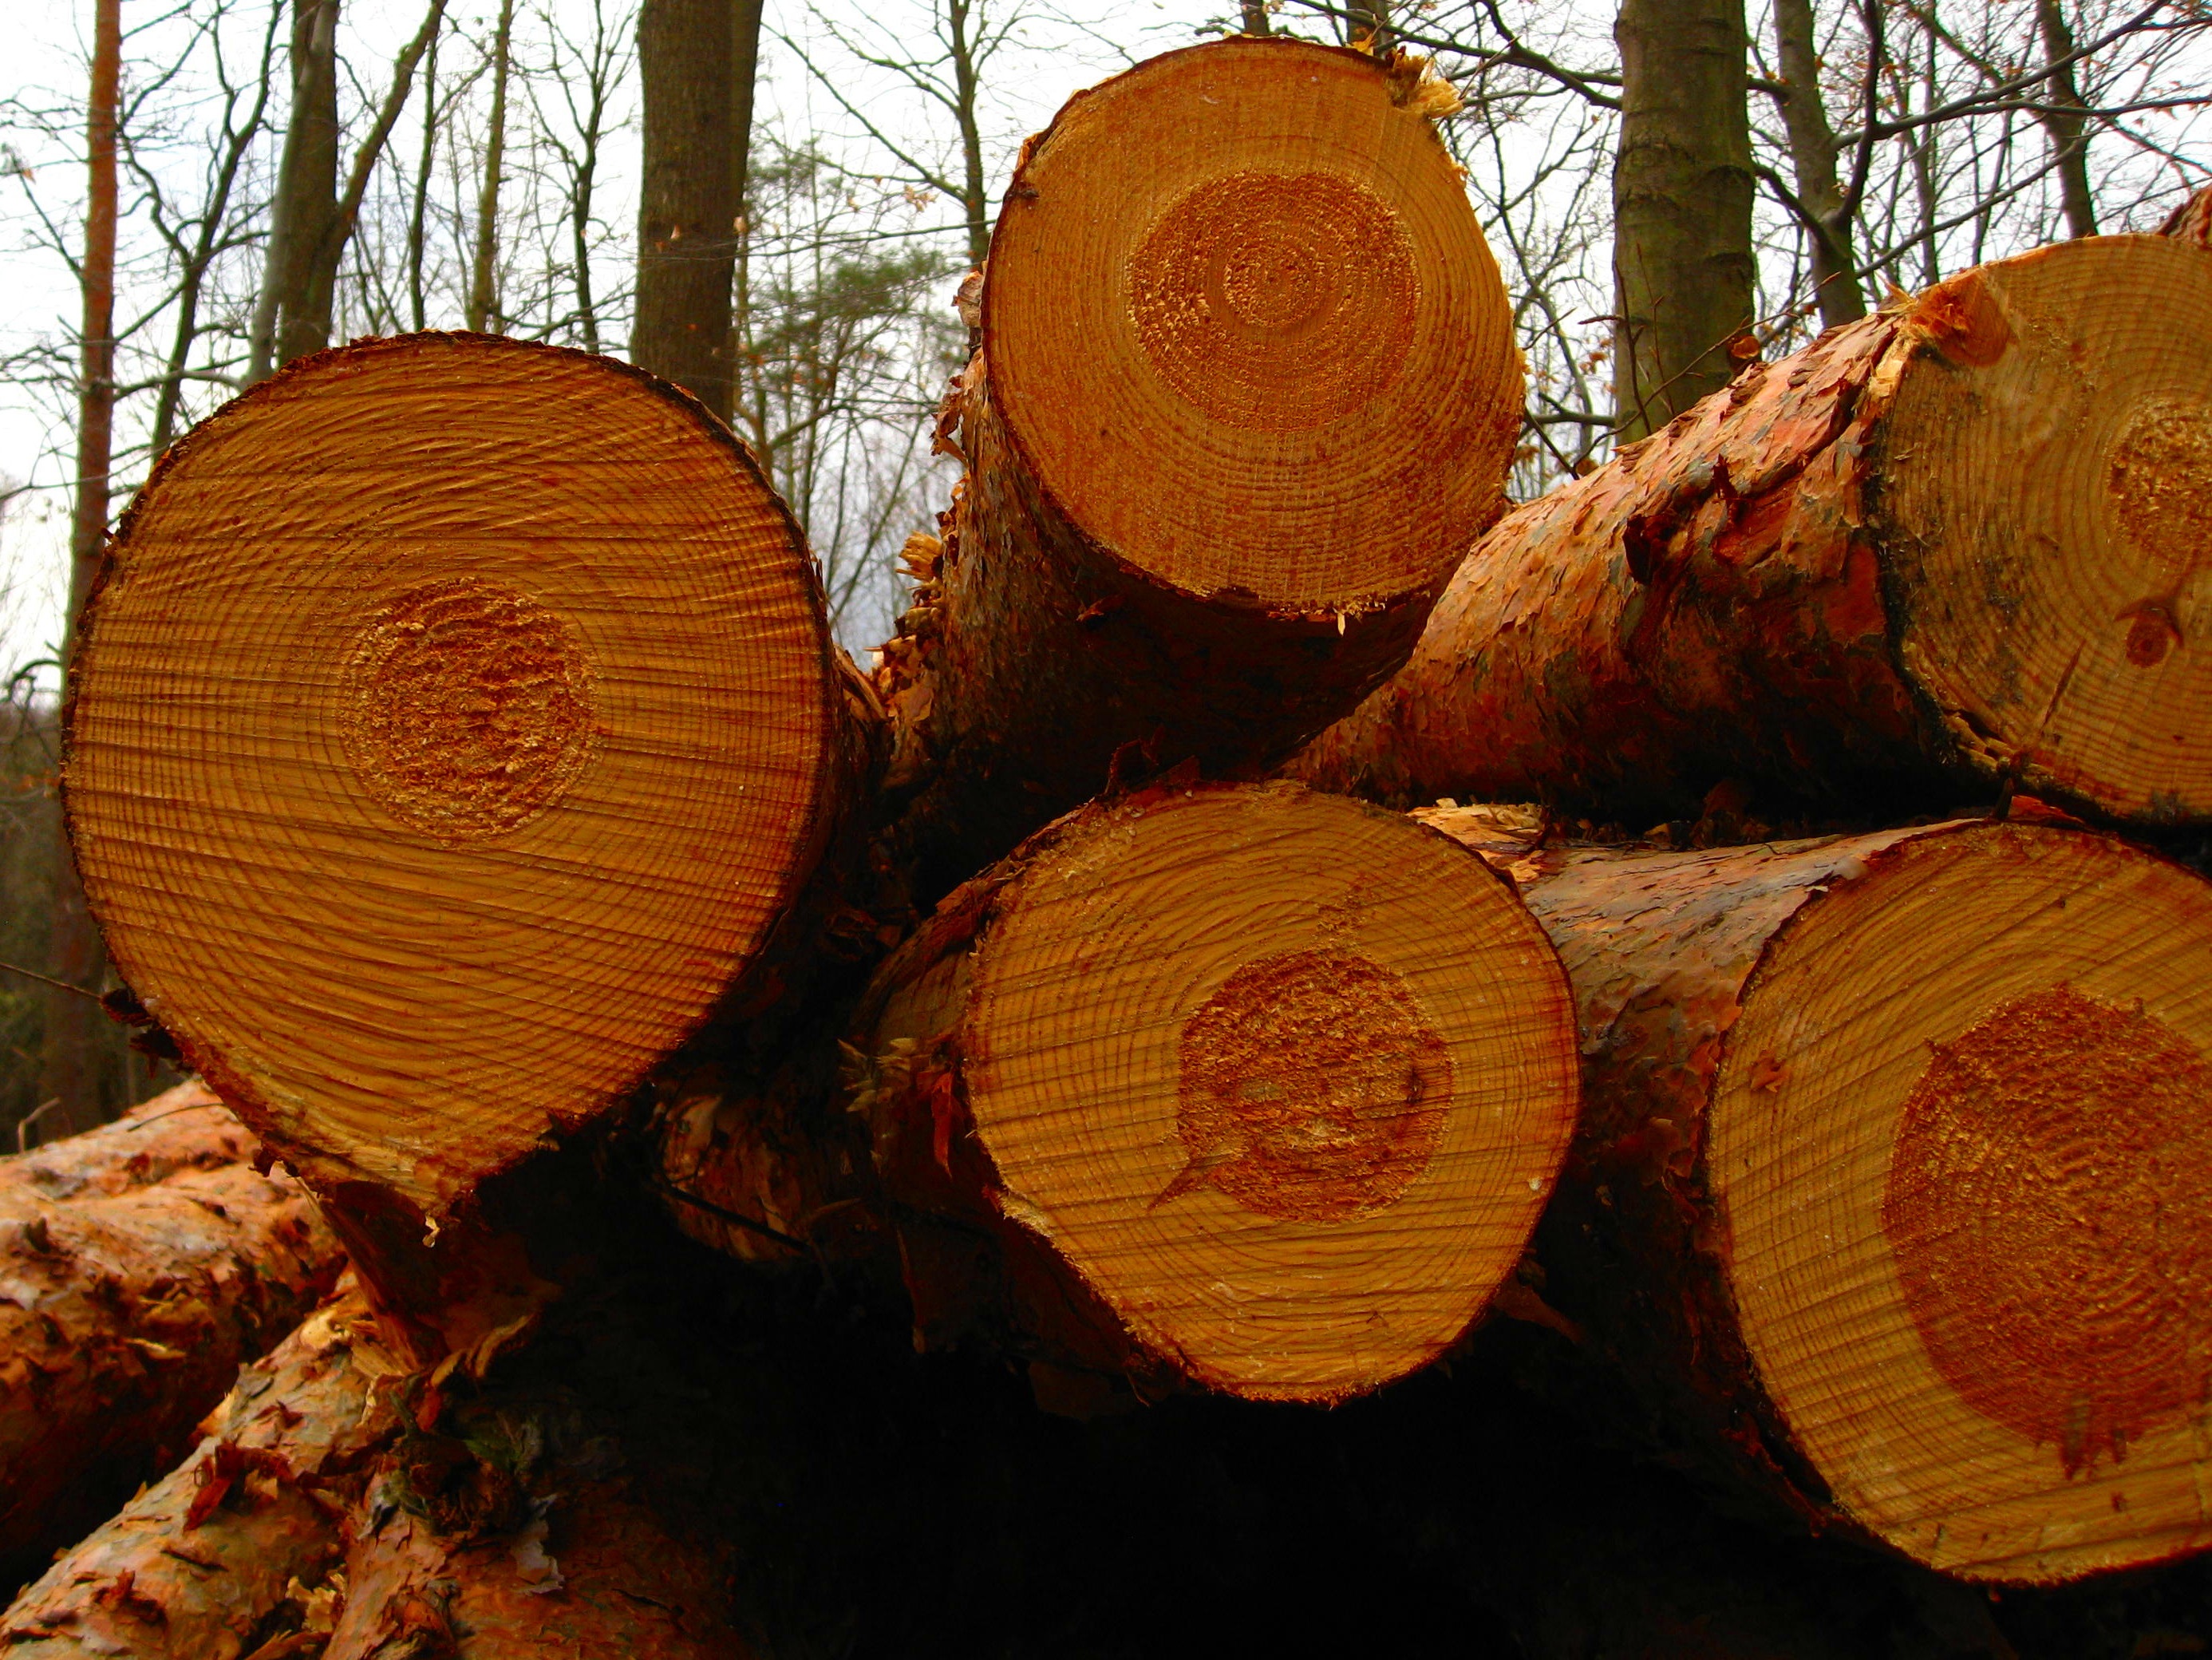
tree, nature, forest, structure, plant, wood, grain, texture, leaf, trunk, log, food, produce, macro, autumn, close, lumber, coconut, tribe, wooden structure, forestry, timber, annual rings, sawed off, lumberjack, cases, wood grain, man made object